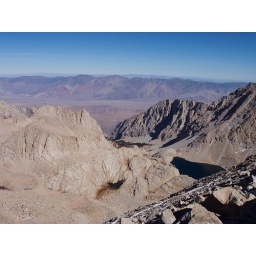
Trail Camp by the small lake lower center, Outpost Camp (where we camped) at the trees lower down the mountain.